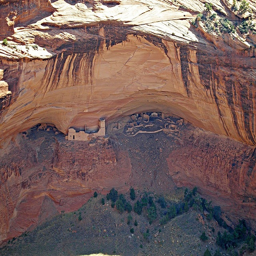
ethnicity lived here - perhaps the longest occupied site in the canyon .